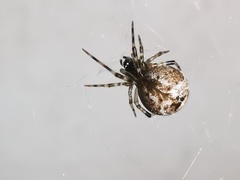
Species: Parasteatoda_tepidariorum